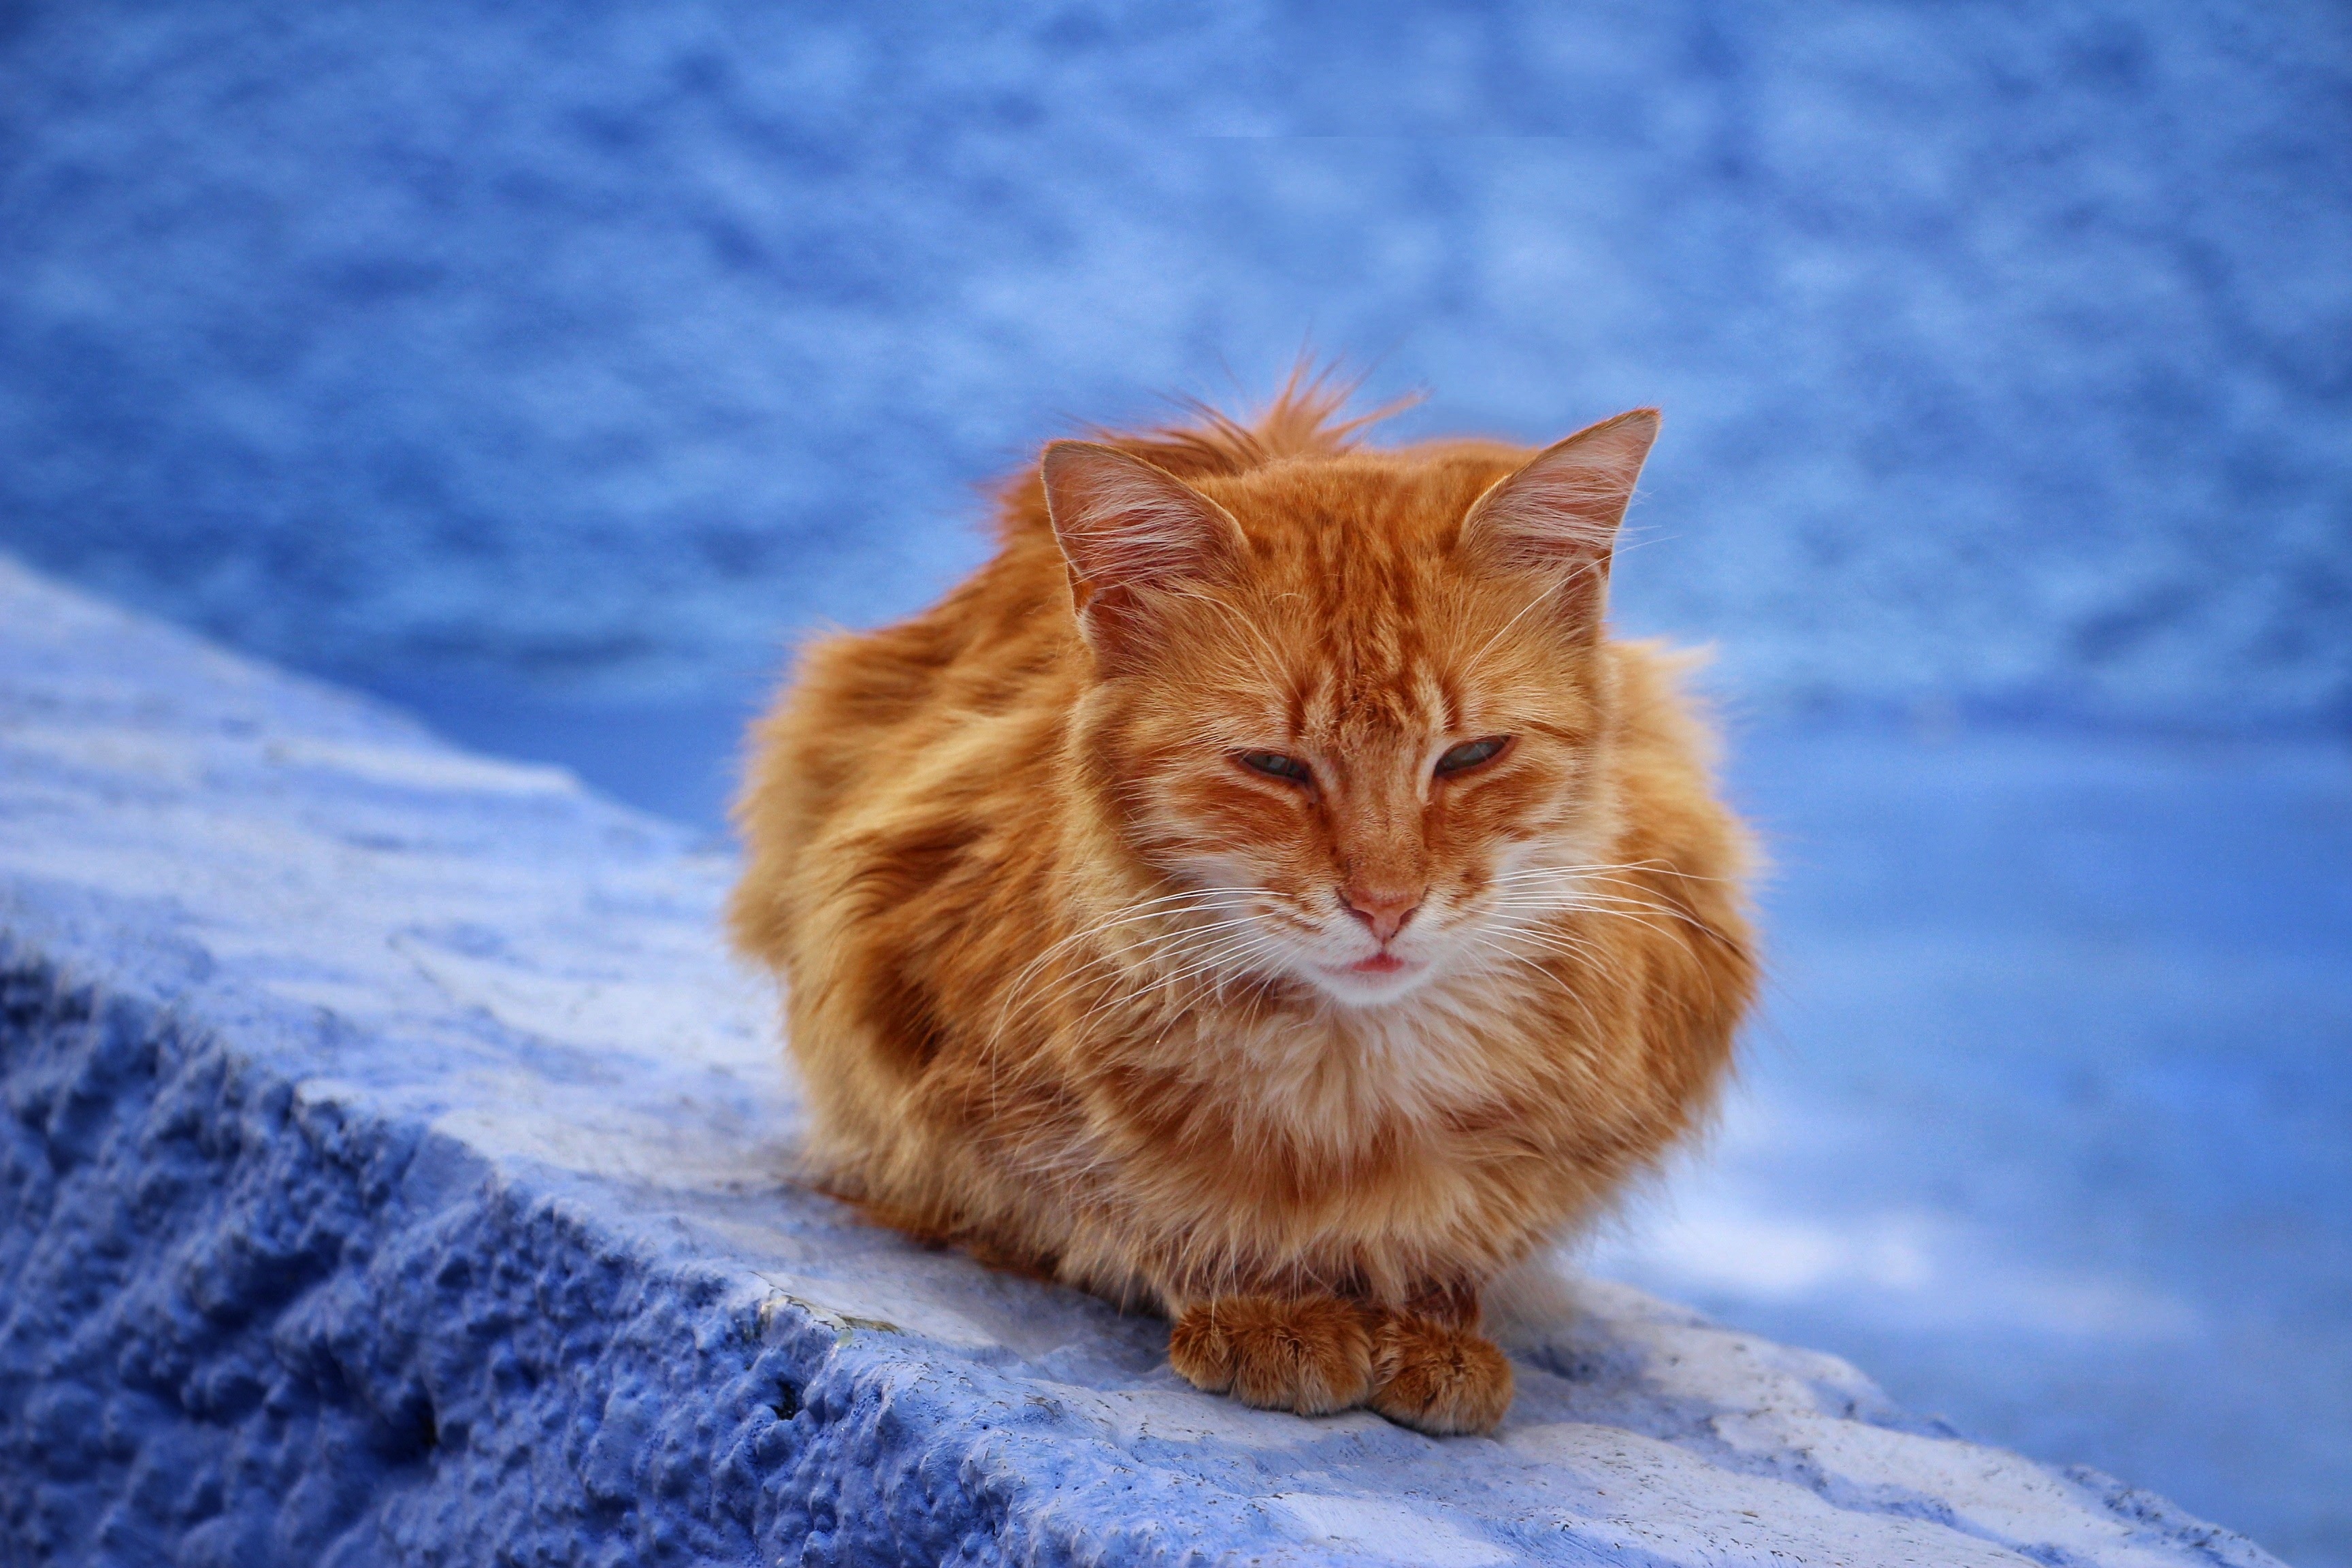
animal, kitten, cat, mammal, fauna, friend, pets, whiskers, kitty, vertebrate, blue city, small to medium sized cats, cat like mammal